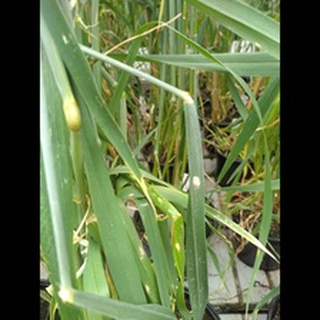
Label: wheat_mildew